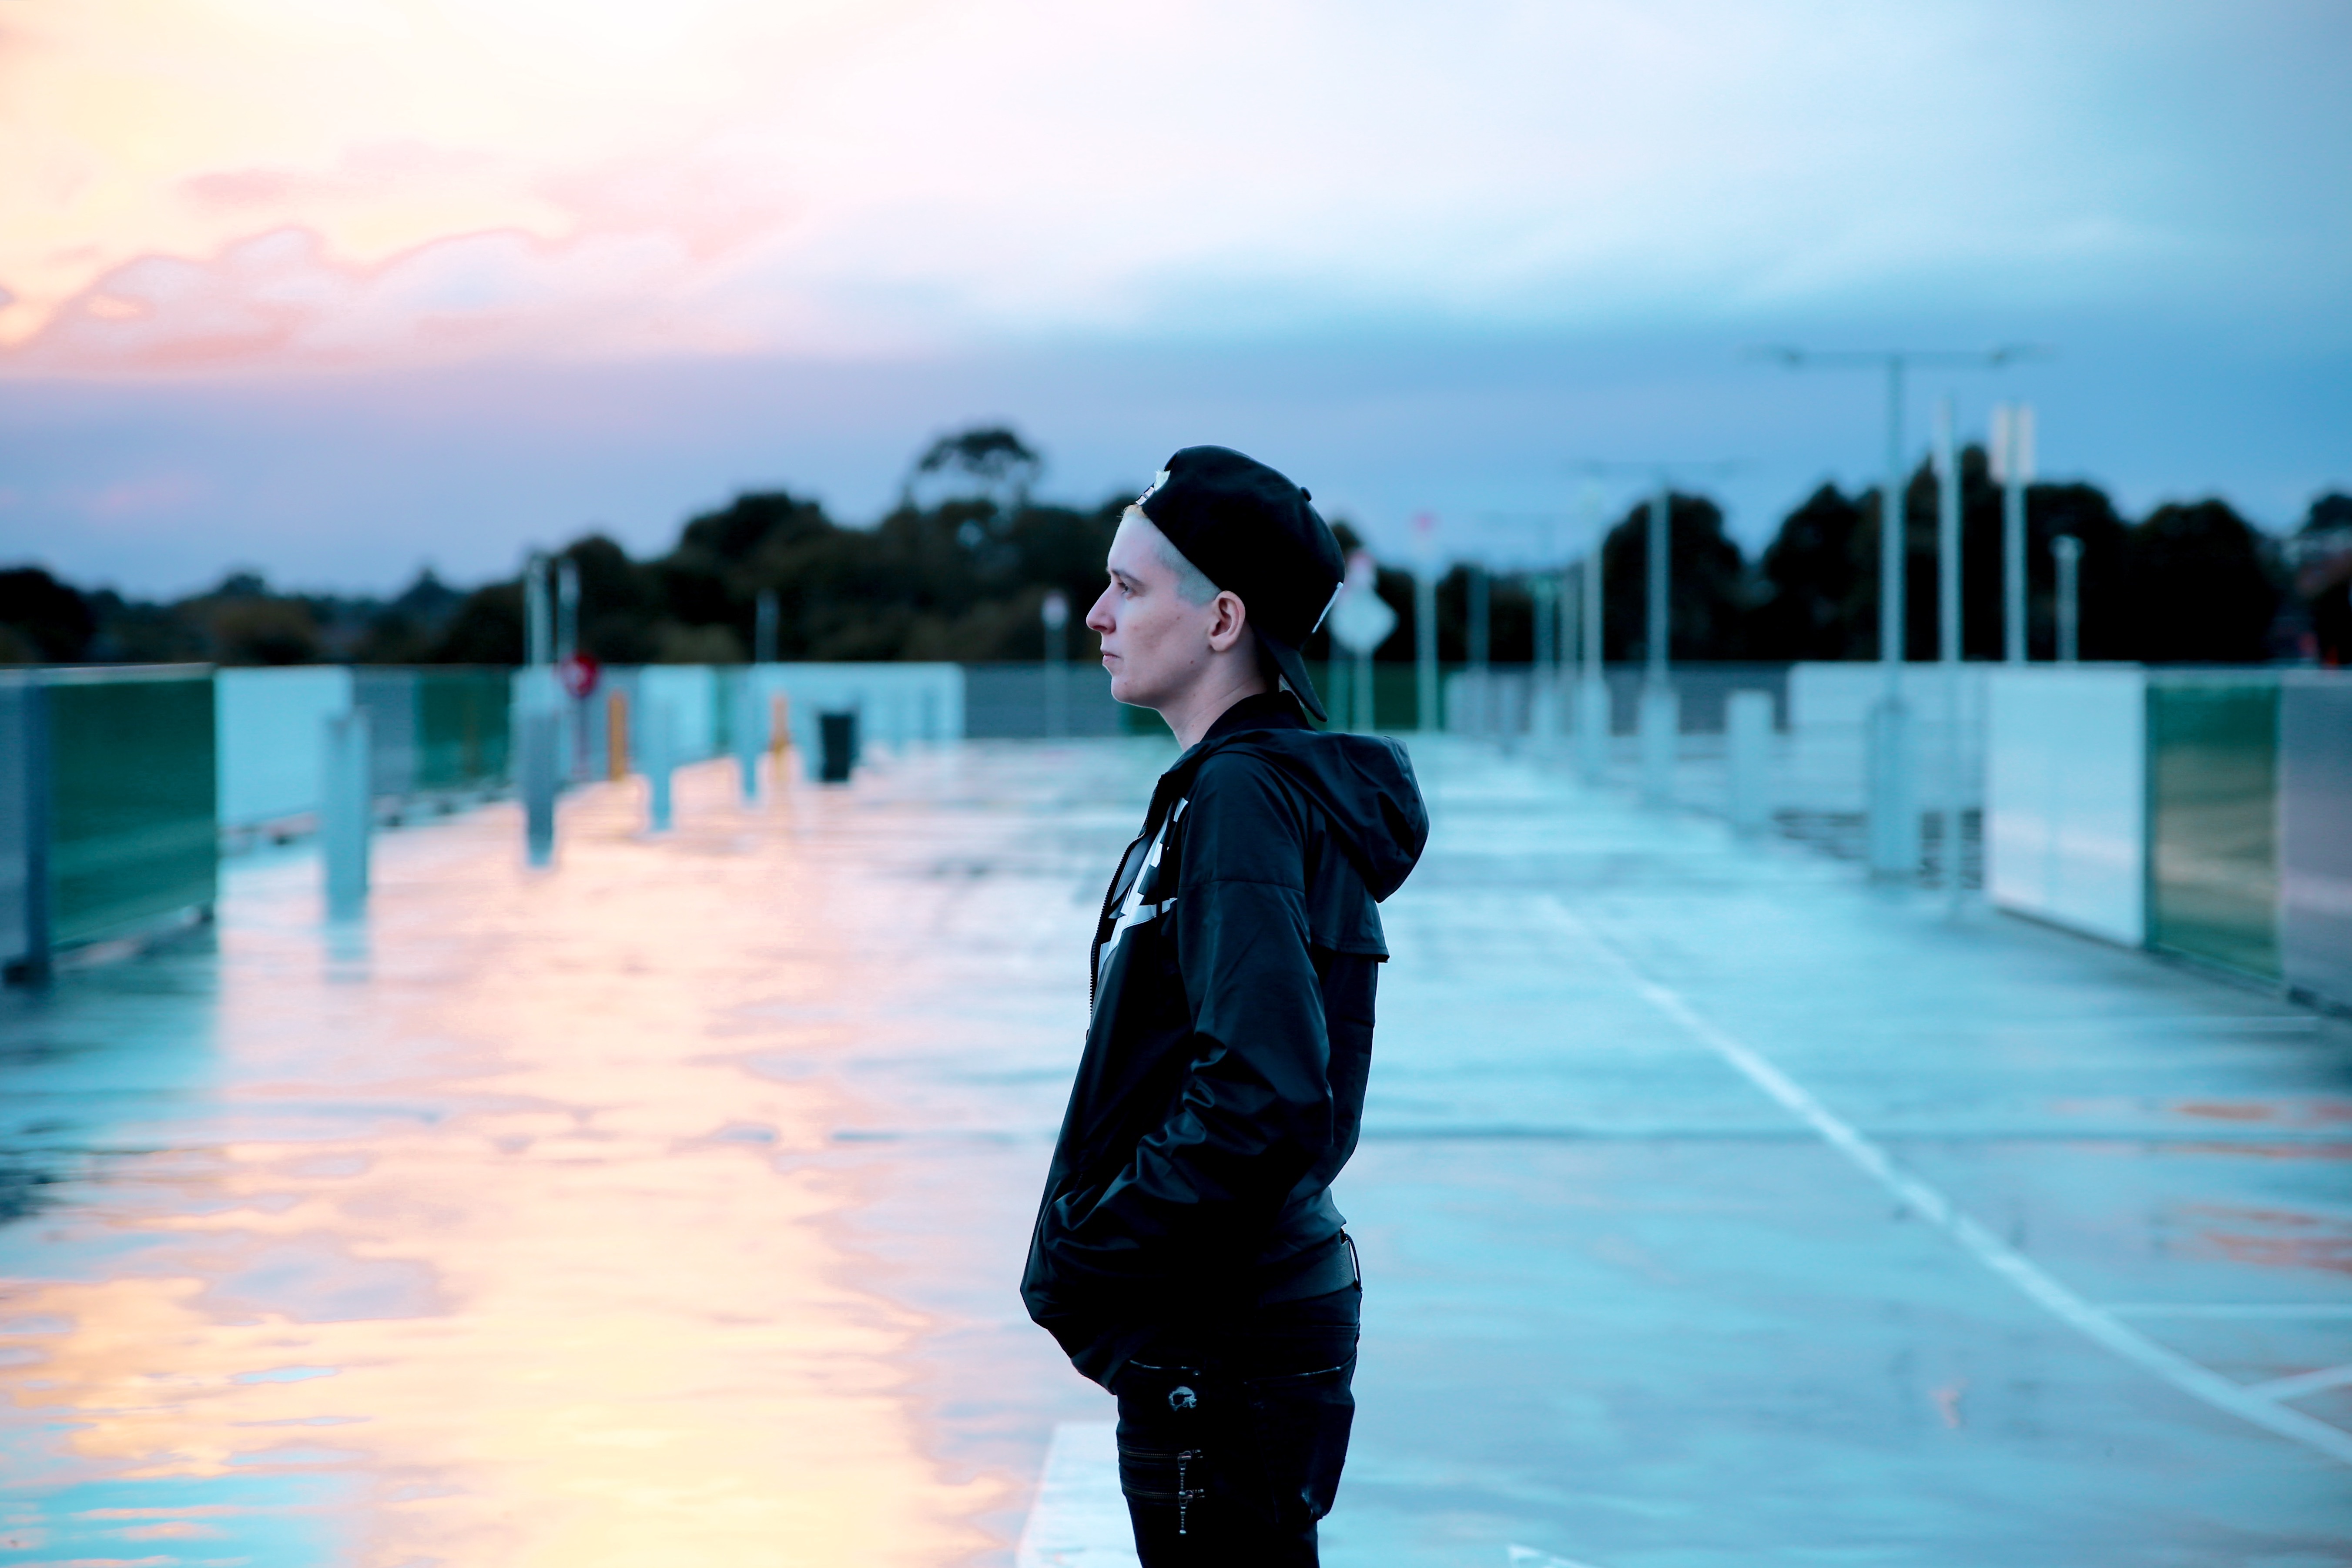
spring, color, blue, season, photograph, snapshot